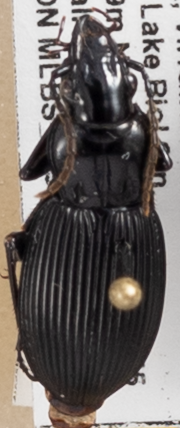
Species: Pterostichus lachrymosus
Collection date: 2019-06-04
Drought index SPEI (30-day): -1.13
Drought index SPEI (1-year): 2.09
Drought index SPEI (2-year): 2.09